Lars Platou

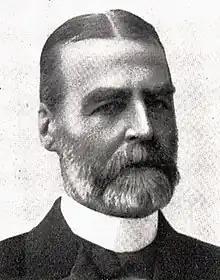
Lars Hannibal Sommerfeldt Stoud Platou

Lars Hannibal Sommerfeldt Stoud Platou (2 September 1848 – 12 November 1923) was a Norwegian psychiatrist.